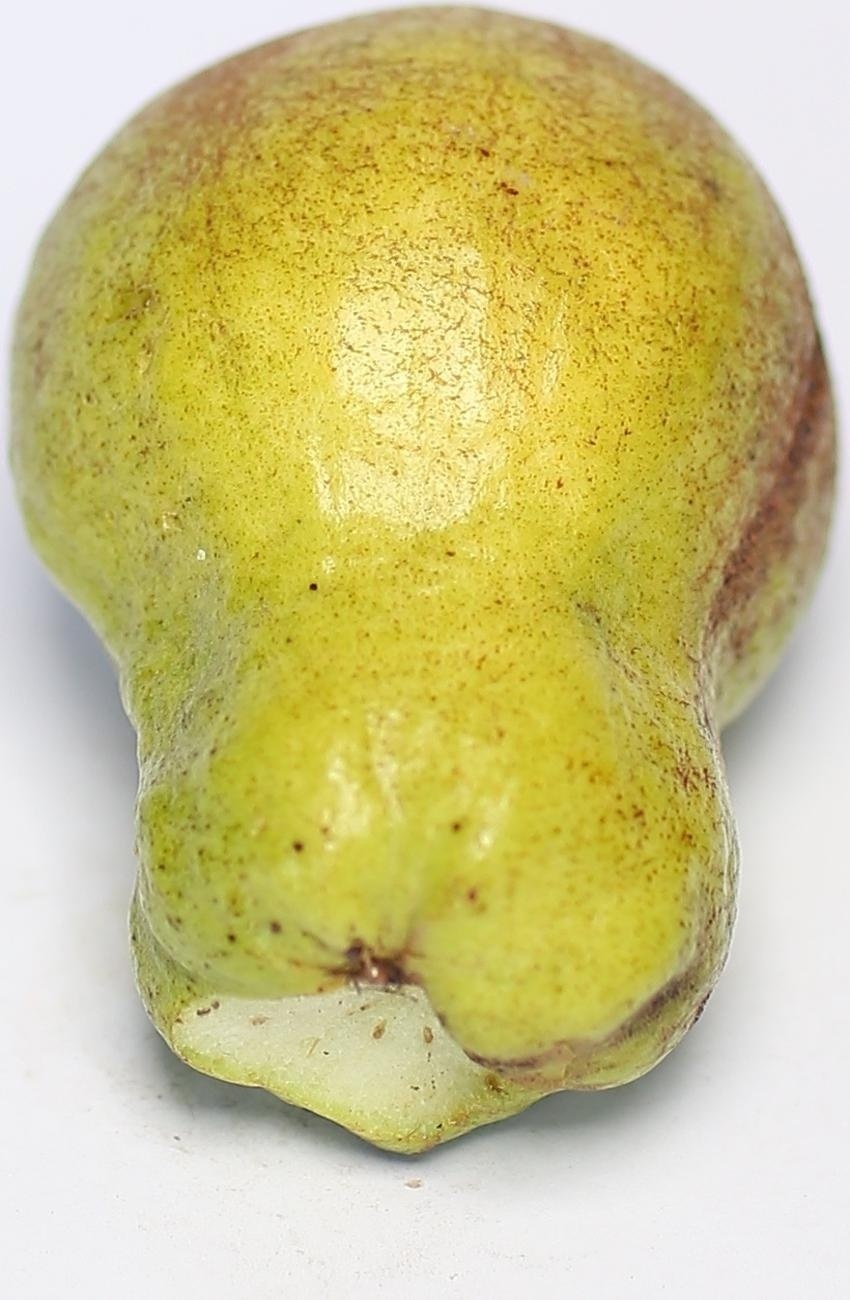
Maturity: mature-green
Variety: local-sindhi